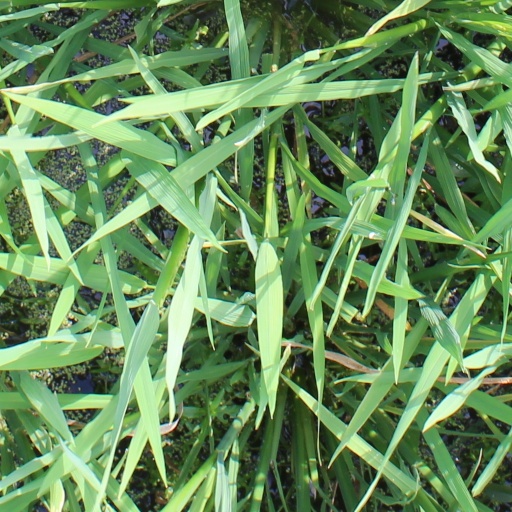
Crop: rice